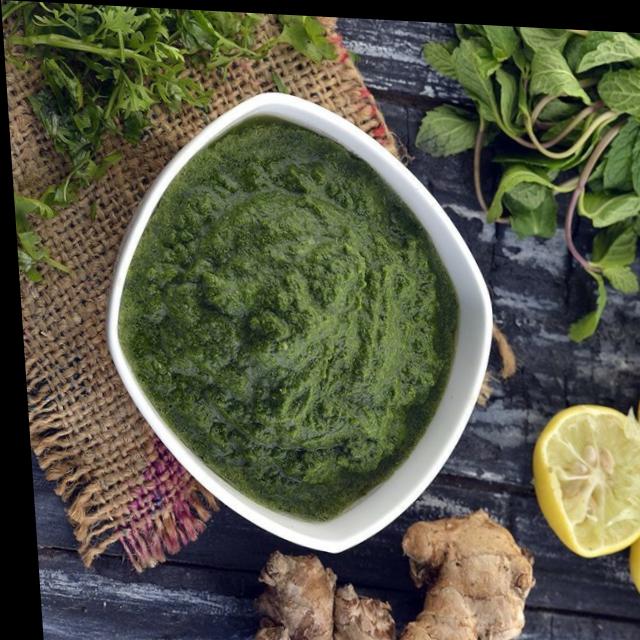
Dish: green_chutney